Jogging

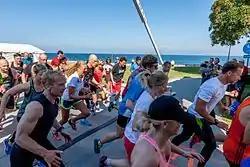
Säpojoggen jogging event in Sweden

The National Cancer Institute has performed studies that suggest jogging and other types of aerobic exercise can reduce the risk of lung, colon, breast and prostate cancers, among others. It is suggested by the American Cancer Society that jogging for at least 30 minutes five days a week can help in cancer prevention.